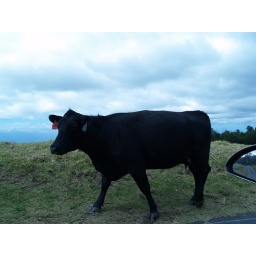
Mindless cow in the road